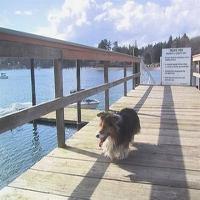
Weather: sun or clear